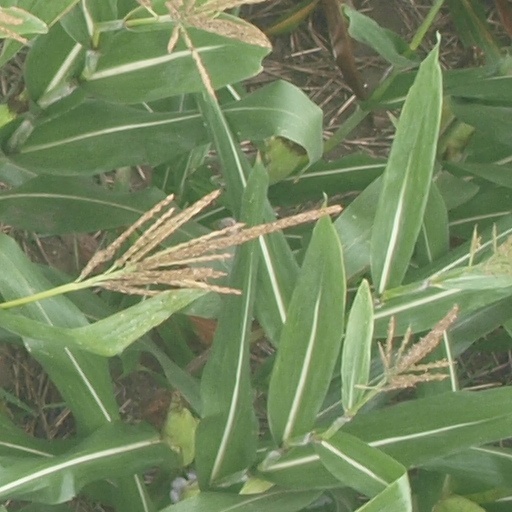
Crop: maize; corn